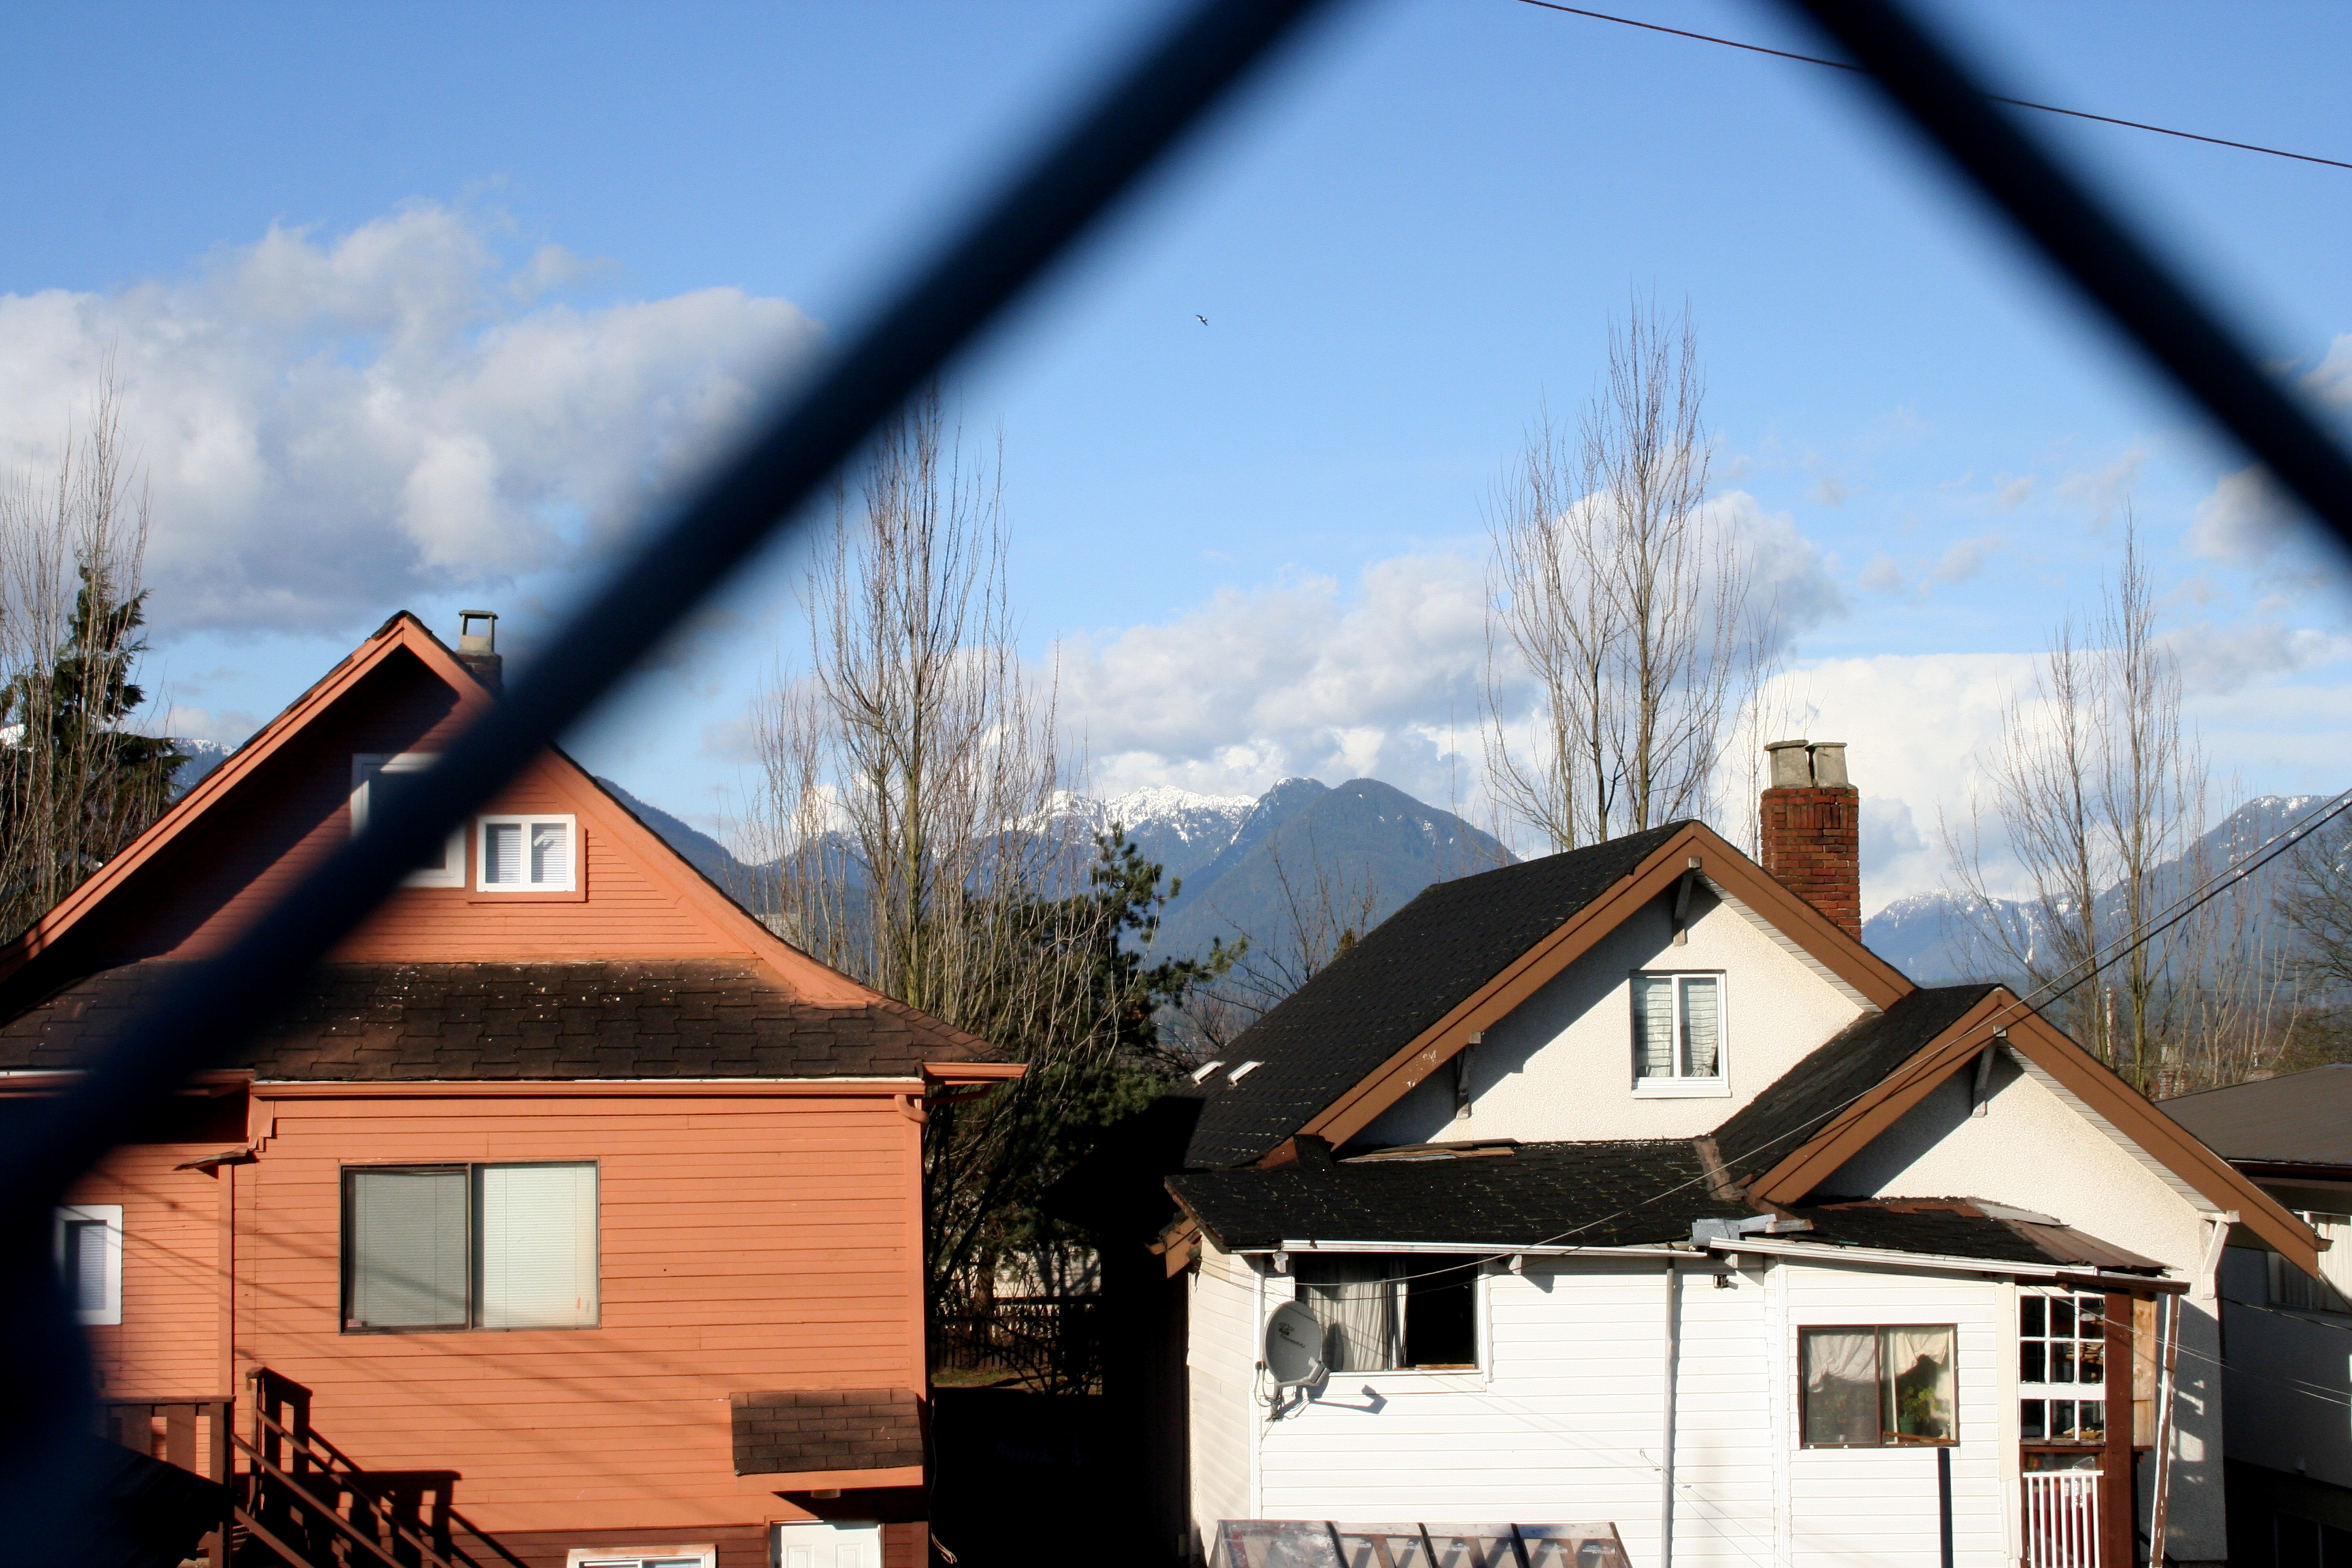
house, roof, home, shack, cottage, vancouver, facade, canada, siding, outdoor structure